Bosporus overhead line crossings

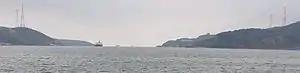
From Kireçburnu

Bosporus overhead line crossings refers to the three transmission line crossings of the Bosporus, the strait in Istanbul, Turkey.